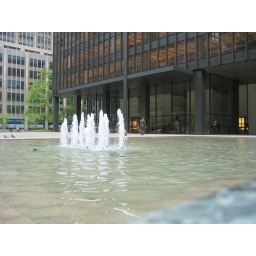
Park Avenue's famous building by infamous phrase &amp;quot;Less is more&amp;quot; author Mies van der Rohe and Phillip Johnson.